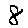
Label: 8